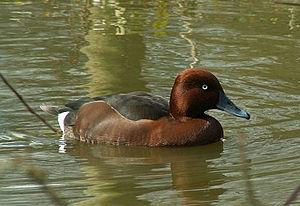
La réserve naturelle de Zasavica est une aire protégée située en Serbie. Depuis 2008, le site est inscrit sur la liste des sites Ramsar pour la conservation et l'utilisation durable des zones humides. Il est également considéré comme une zone importante pour la conservation des oiseaux.